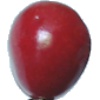
Label: Cherry 2